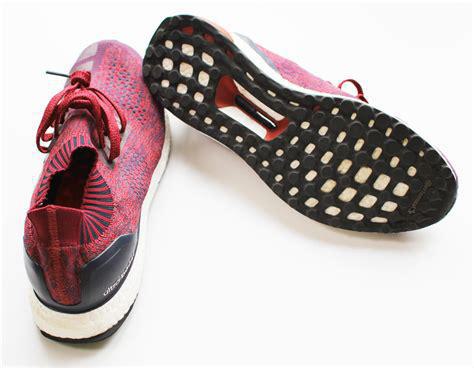
Brand: Adidas
Model: Ultraboost Uncaged